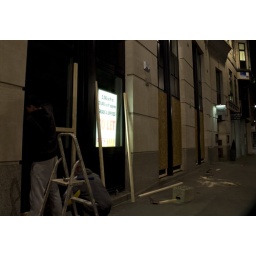
2 workers securing windows on an empty office building in the heart of the financial district at 4am